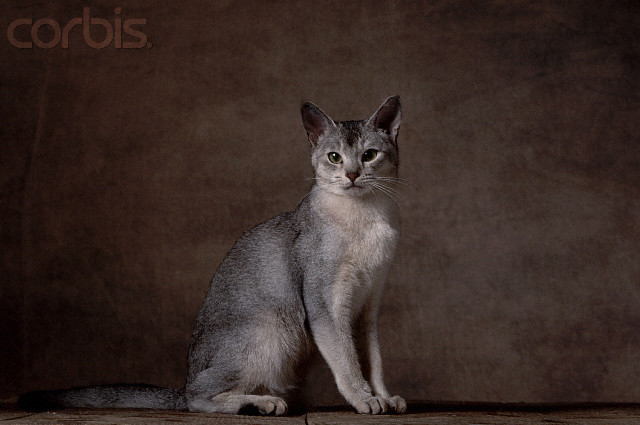
Breed: abyssinian